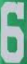
Number: 6